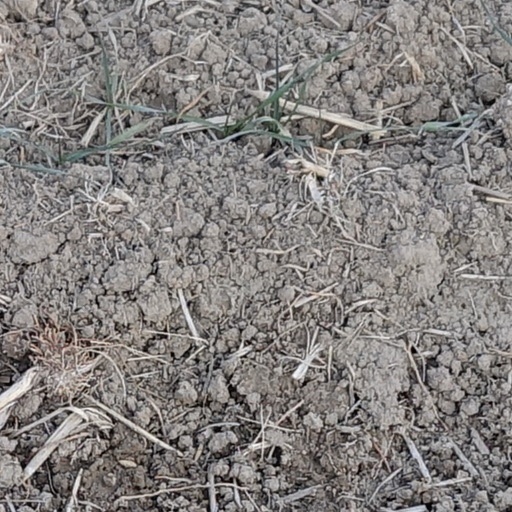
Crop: wheat